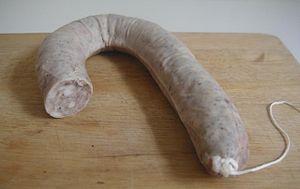
La botifarra, ou boutifarre catalane, est un gros intestin de porc, farci de viande maigre de porc avec des épices. Elle peut être crue ou ensuite cuite. Selon le type, elle peut être considérée comme une charcuterie ou un plat à base de viande. Son origine est catalane, mais on peut en rencontrer dans les îles Baléares, dans la région espagnole de Valence et la ville de Chiclana de la Frontera. Il existe également des variétés de boutifarres consommées sur la côte caraïbe de la Colombie et en Uruguay.